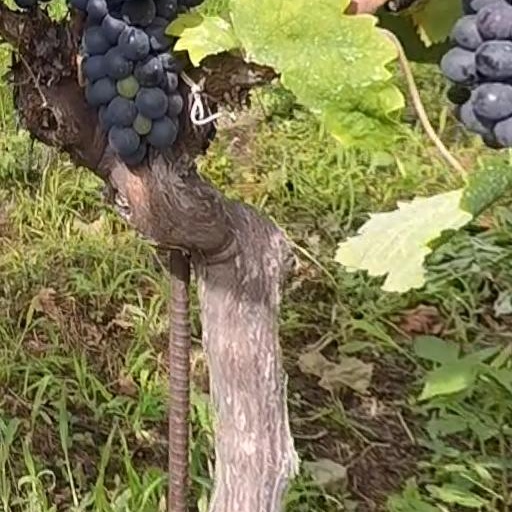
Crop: grape